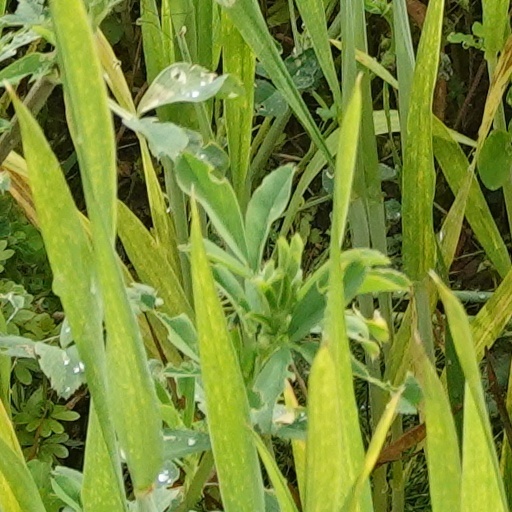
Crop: wheat